Castleconnor

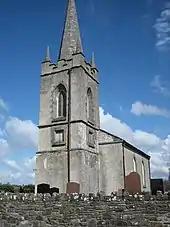
Killanley church (Church of Ireland)

Castleconnor is a civil parish in west County Sligo in Ireland. It lies in the historic barony of Tireragh.